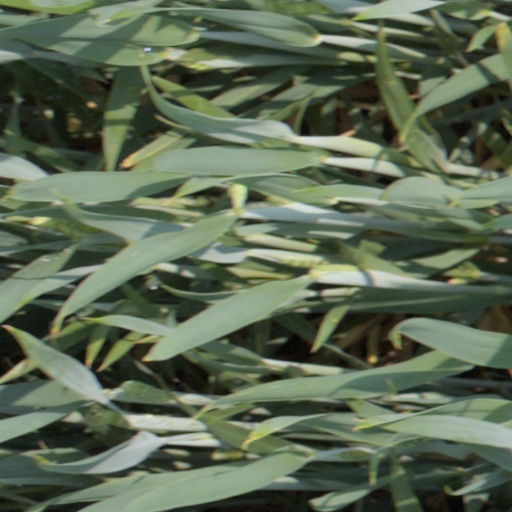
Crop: wheat